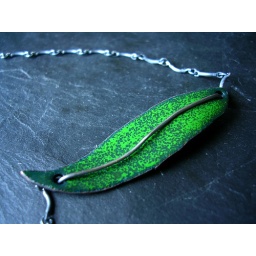
glass enamel over hand cut &amp;amp; textured copper. new design with sterling silver wire.